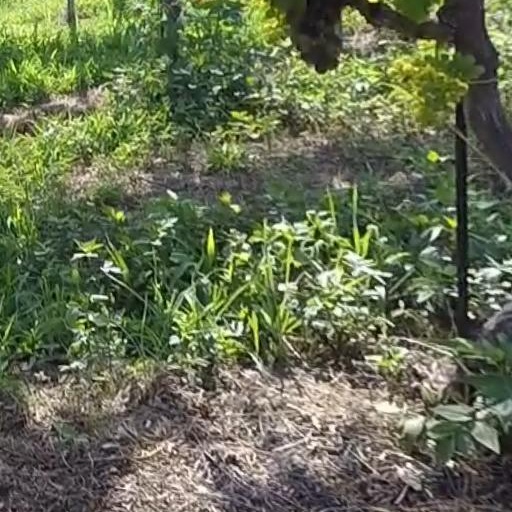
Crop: grape